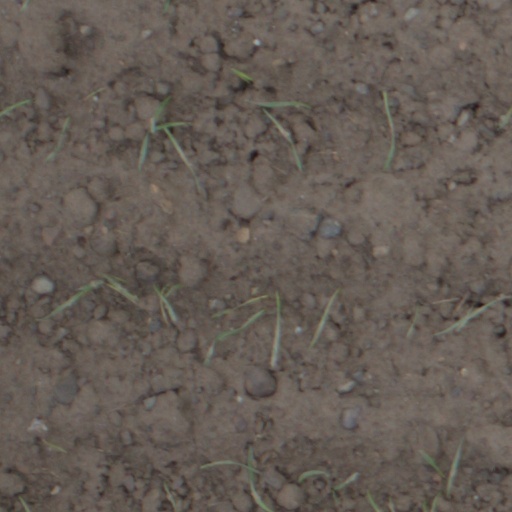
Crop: wheat